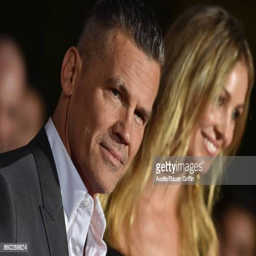
actor and person arrive at the premiere